Lope Martín

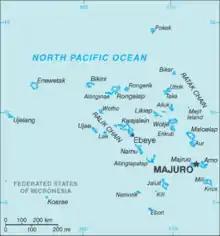
The Marshall Islands

Following years of preparation and multiple delays, the four ships departed Navidad in the early morning of 21 November 1564 with Legazpi as their commander and the experienced sailor Andrés de Urdaneta as his advisor. Four days into the voyage, Legazpi called for a meeting on the "San Pedro", the fleet's flagship. During the meeting, which was attended by the fleet's highest-ranking officers and pilots—including Lope Martín—Legazpi revealed that although the fleet had previously received instructions to travel to New Guinea, the Real Audiencia of Mexico covertly ordered Legazpi to instead direct the fleet to the Philippines and establish a colony on the islands. The Audiencia had also ordered him to keep these instructions secret until the fleet had already departed and sailed 100 leagues from the port, as Spanish colonization of the Philippines would be an open violation of the Treaty of Tordesillas.